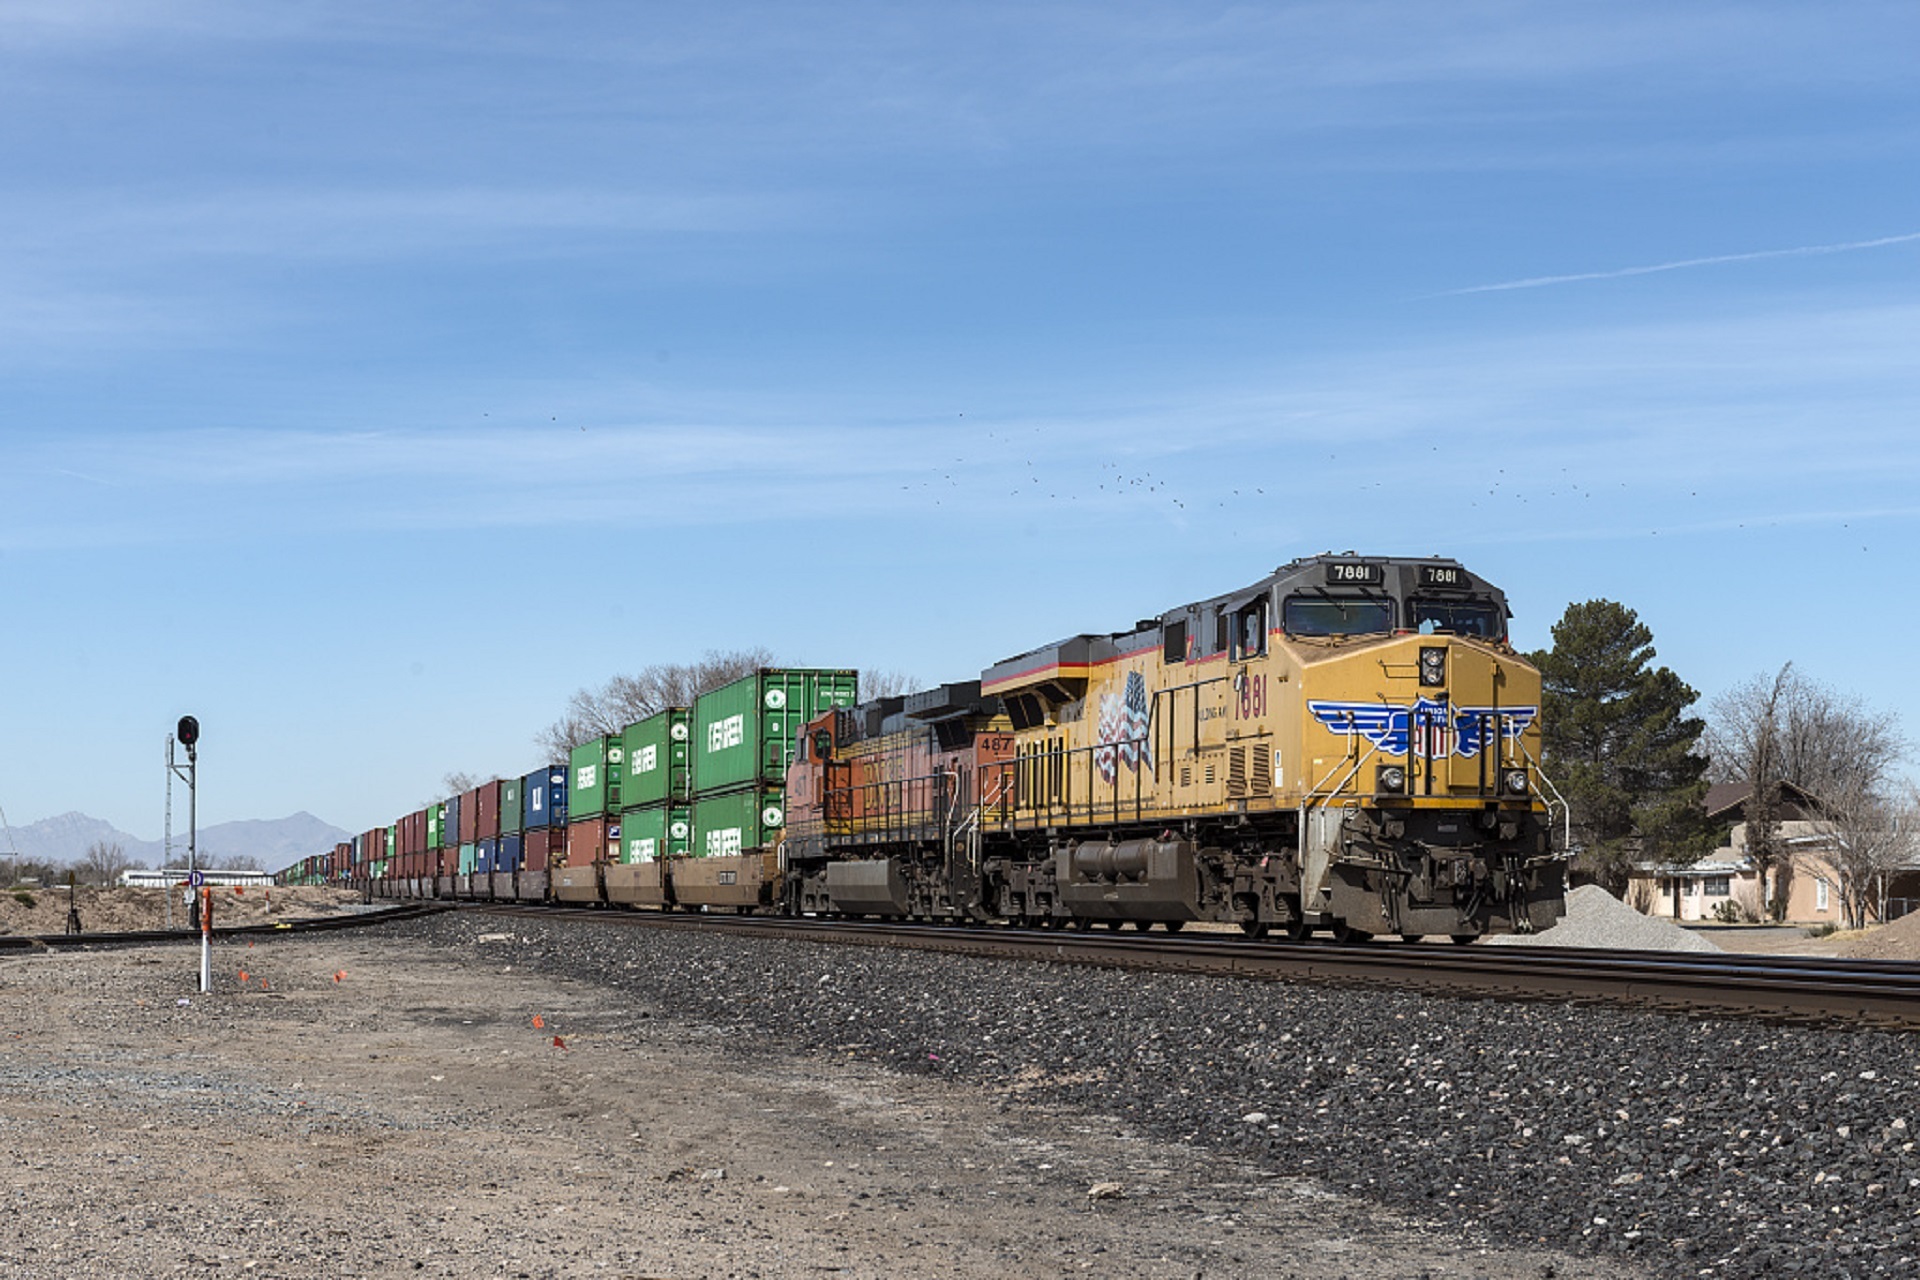
track, railway, railroad, wine, vintage, rail, train, steel, transportation, transport, vehicle, metal, usa, nostalgia, historic, california, tracks, locomotive, tourists, carriage, iron, classic, approaching, rail transport, napa valley, land vehicle, rolling stock, railroad car